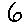
Label: 6